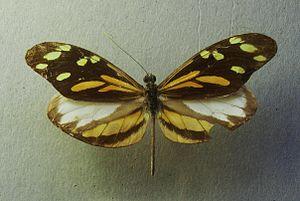
Le genre Dismorphia regroupe des lépidoptères de la famille des Pieridae et de la sous-famille des Dismorphiinae qui résident en Amérique, Amérique du Sud et Amérique centrale.
Dismorphia amphione est une espèce de lépidoptères de la famille des Pieridae, de la sous-famille des Dismorphiinae et du genre Dismorphia.